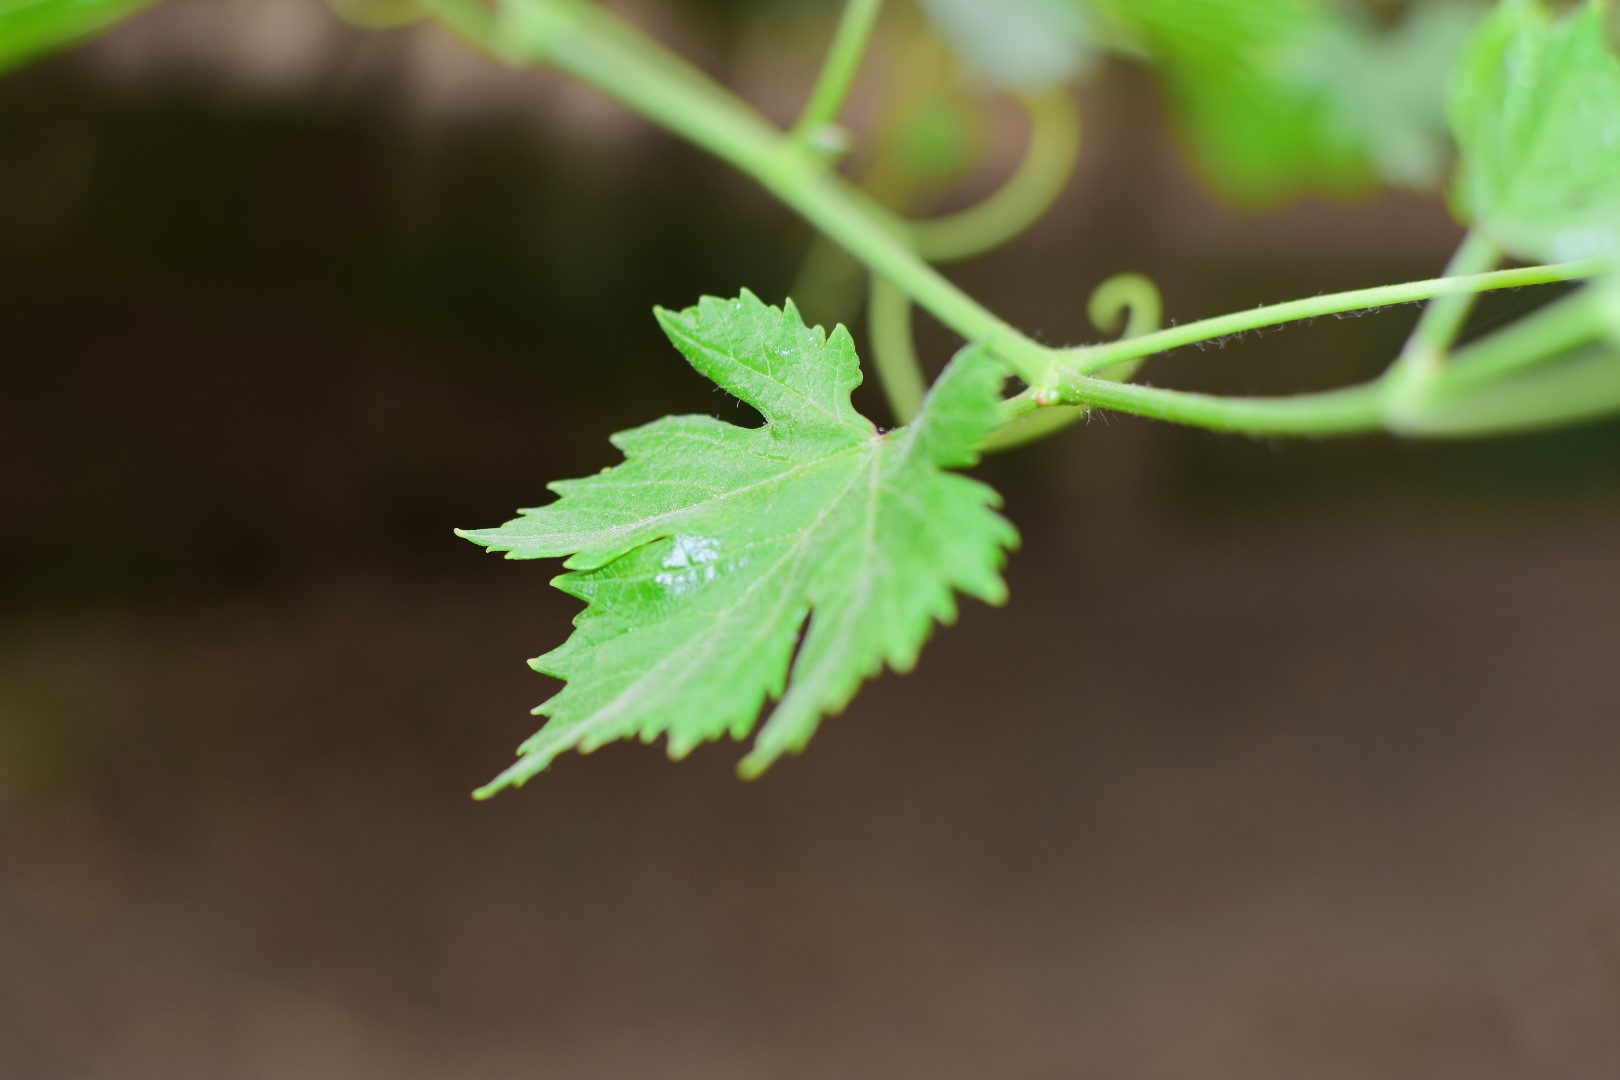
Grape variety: Kamali